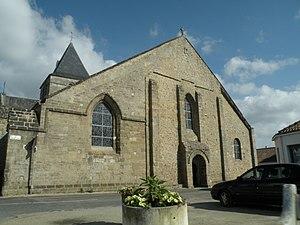
Église Saint-Philibert de Beauvoir-sur-Mer.
Beauvoir-sur-Mer est une commune du Centre-Ouest de la France, située sur la Côte de Lumière, dans le département de la Vendée en région Pays de la Loire.
La liste des églises de la Vendée recense de la manière la plus complète possible les églises, cathédrale et basiliques situées dans le département français de la Vendée.